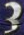
Number: 3